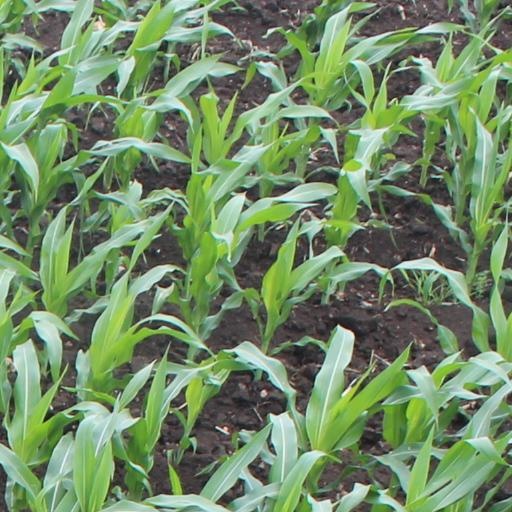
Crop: maize; corn